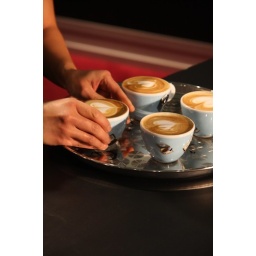
bronwen's capps in tha washing machine cups